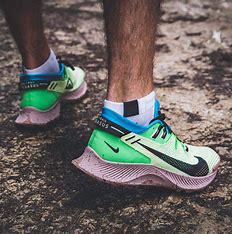
Brand: Nike
Model: Pegasus 2